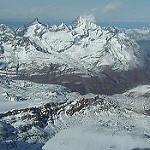
Label: glacier